Red Bull RB1

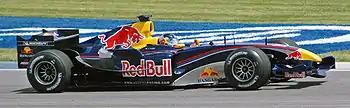
Christian Klien driving the RB1 during the 2005 United States Grand Prix

Briton David Coulthard drove for the entire season, with Austrian Christian Klien and Italian Vitantonio Liuzzi sharing the other car. Liuzzi raced in four of the rounds, with Klien racing in the other 15 rounds. The team had two test drivers: American Scott Speed and Swiss driver Neel Jani.